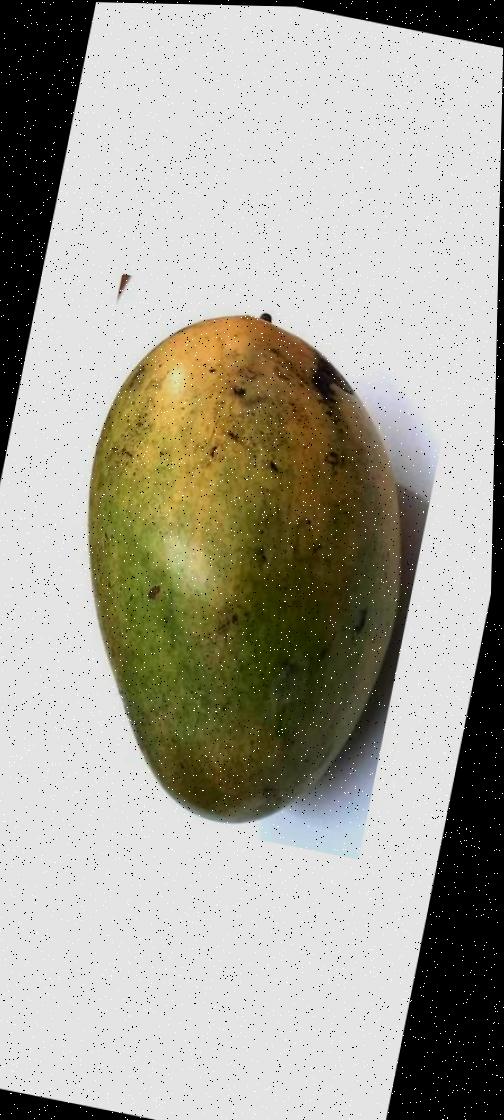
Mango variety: Rupali